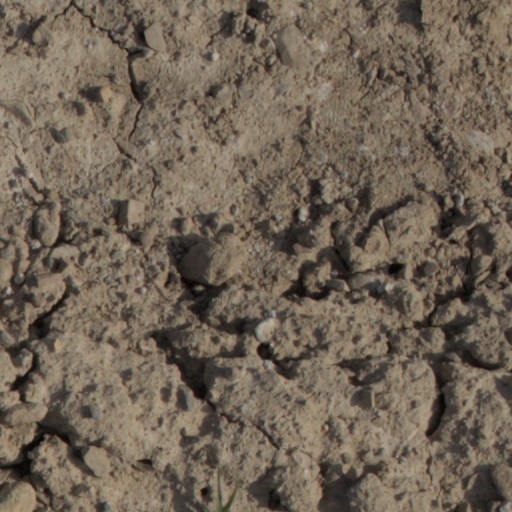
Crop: wheat